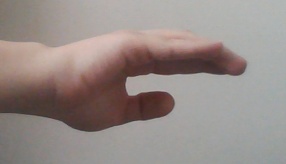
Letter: jeem